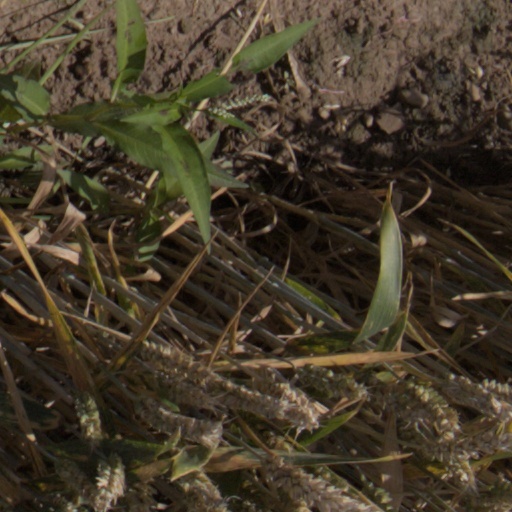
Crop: wheat